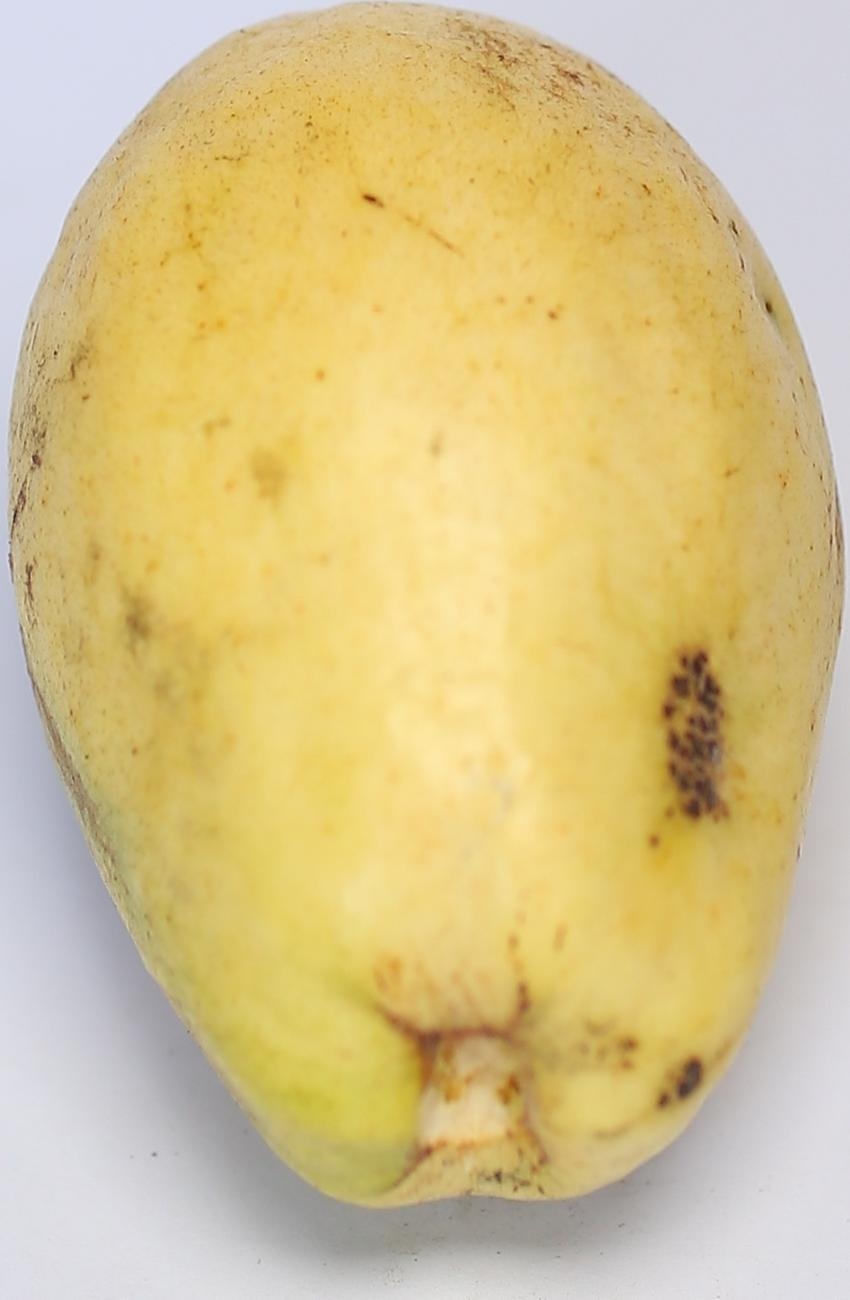
Maturity: ripe
Variety: thadhrami